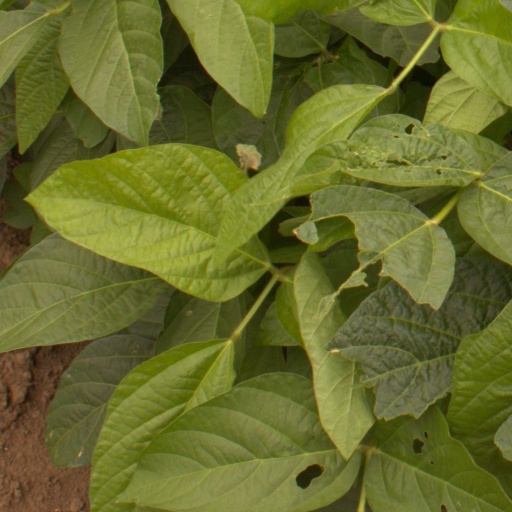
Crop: soybean